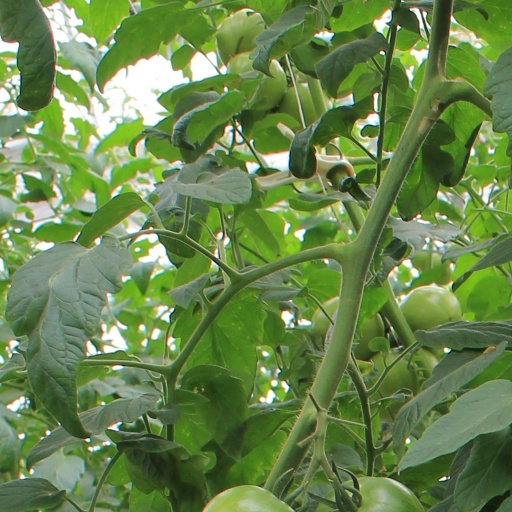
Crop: tomato